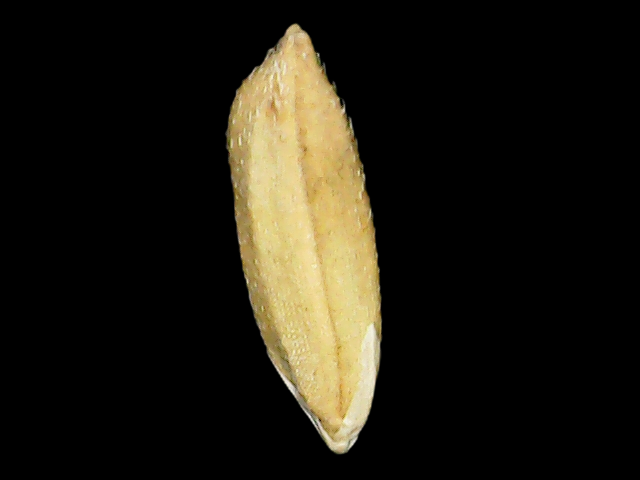
Rice variety: Bd51